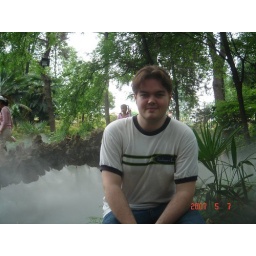
Me sitting in front of the bridge